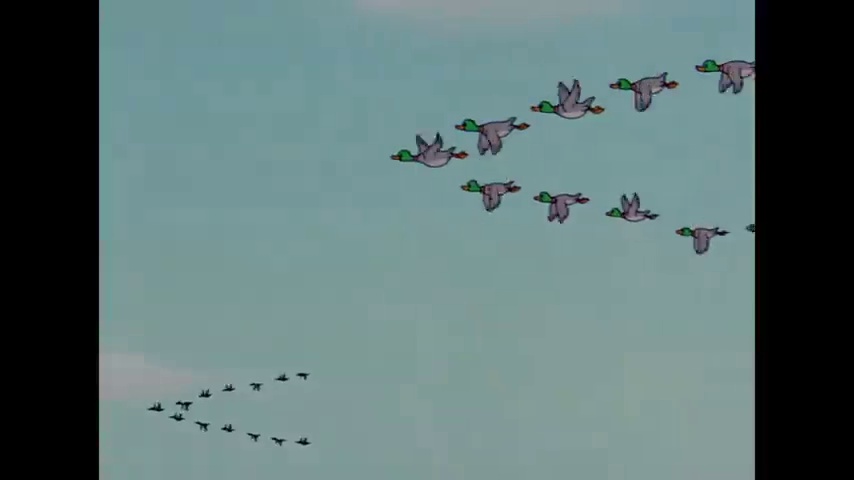
Portrait style: Cartoon Portrait